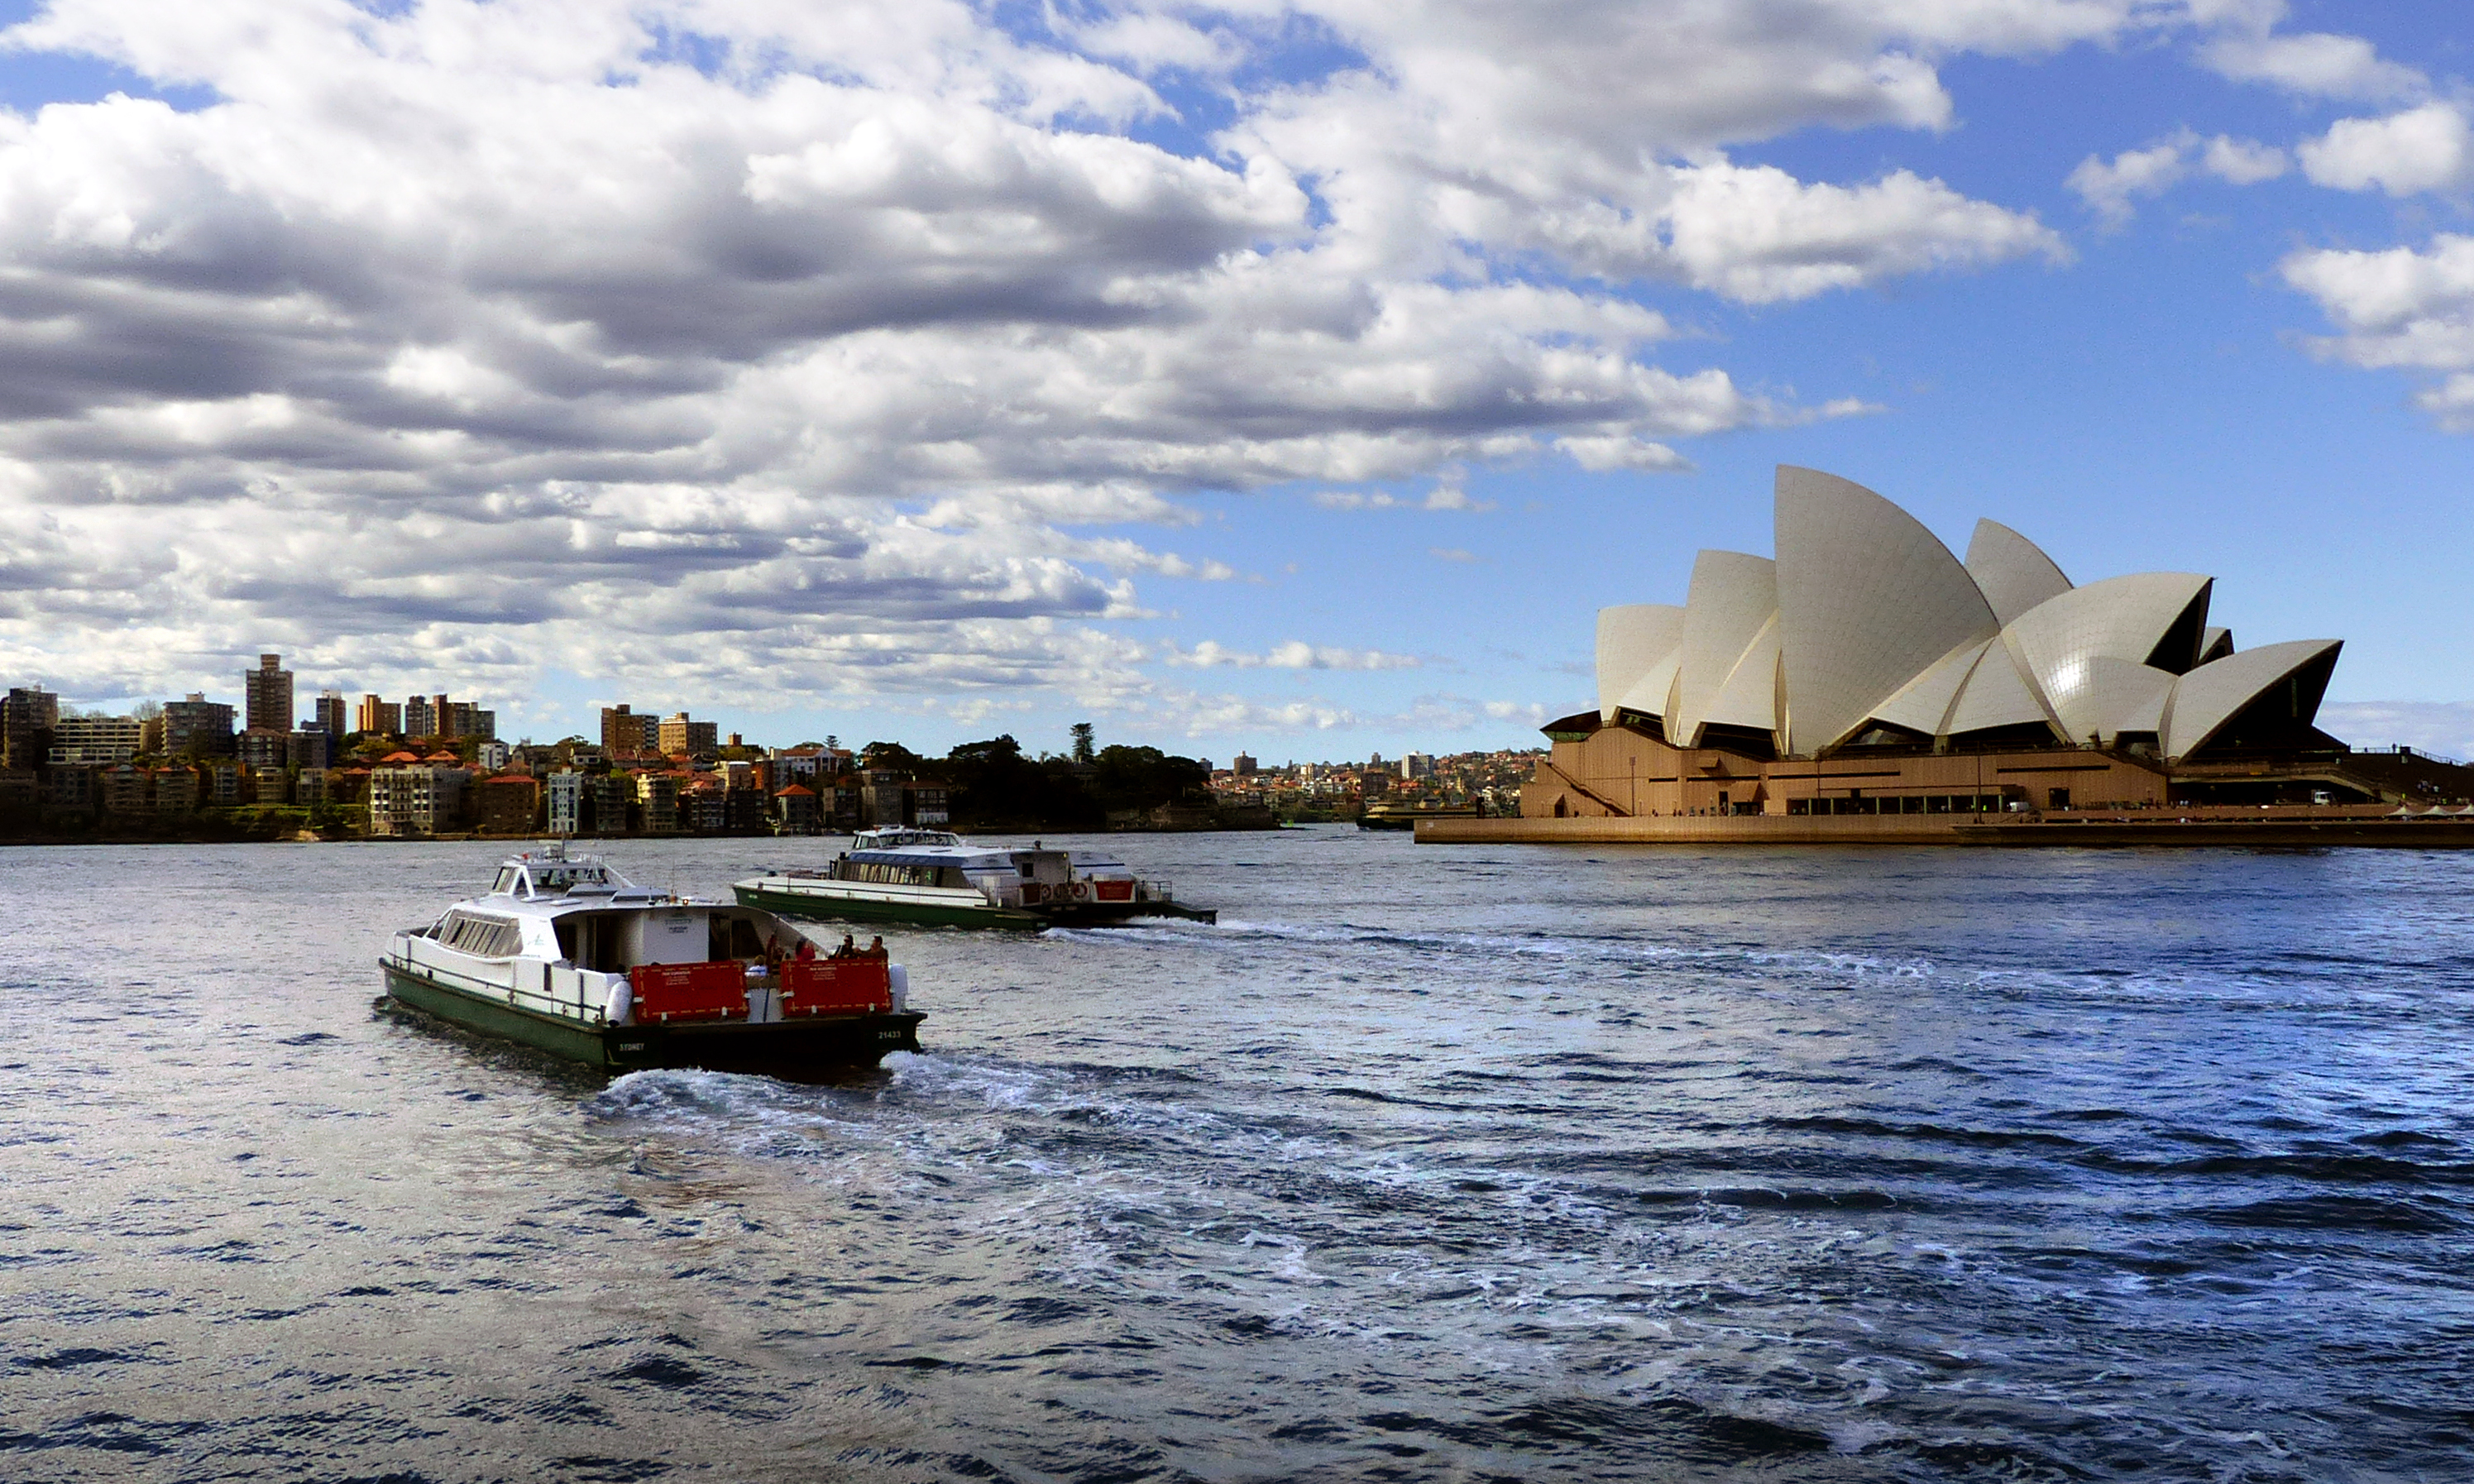
sea, coast, ocean, boat, shore, wave, cityscape, vehicle, sydney, bay, harbour, boating, boats, sydneyoperahouse, bridgecameras, ferries, lumxfz200, watercraft